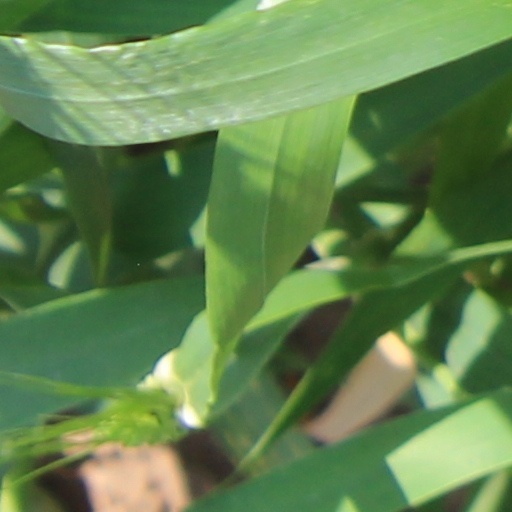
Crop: wheat